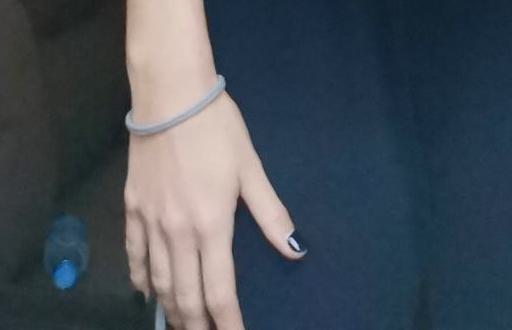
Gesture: no_gesture